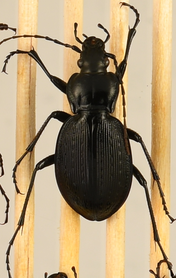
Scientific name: Carabus goryi
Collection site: Mountain Lake Biological Station NEON (MLBS), plot MLBS_010